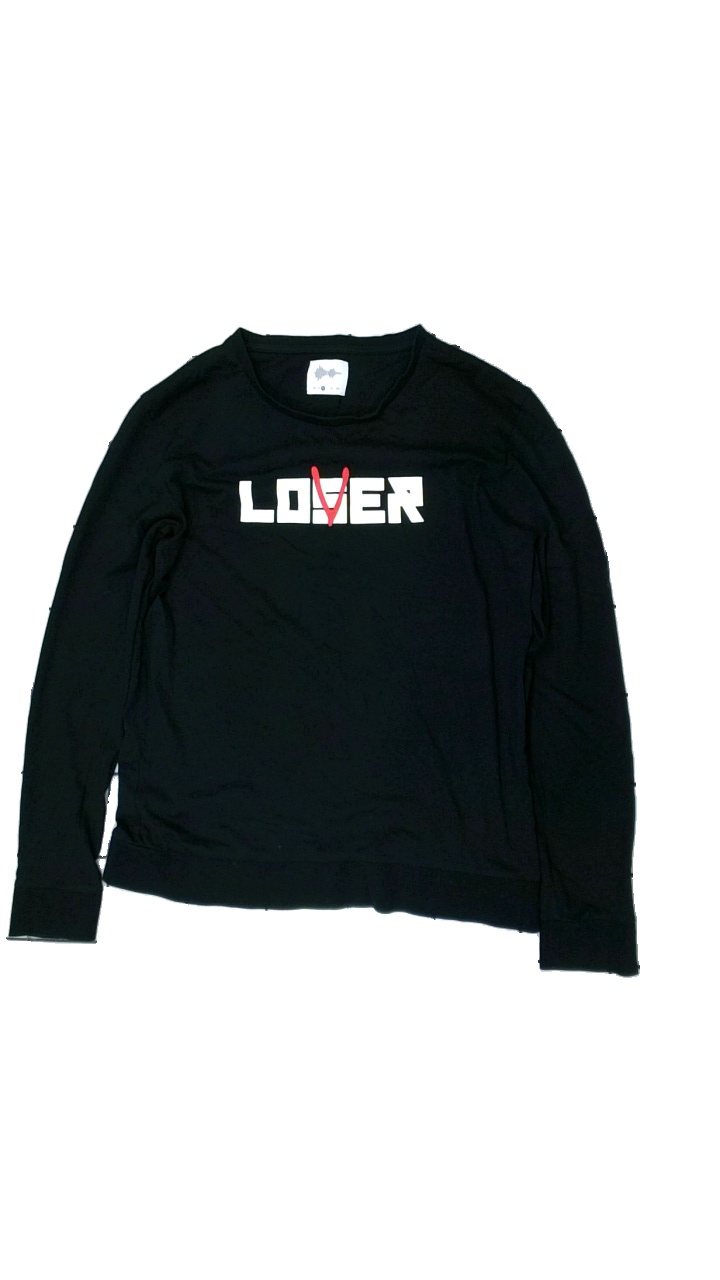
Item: Top (Ladies)
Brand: Missing
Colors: Blue, White, Red
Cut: C-collar, Loose
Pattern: Other
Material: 100% Cotton
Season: All
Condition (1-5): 4
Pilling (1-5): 5
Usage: Repair
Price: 50-100